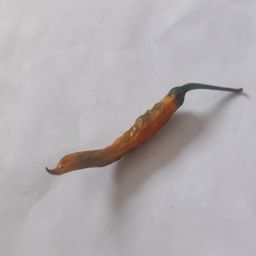
Crop: Chile Pepper
Quality: Old